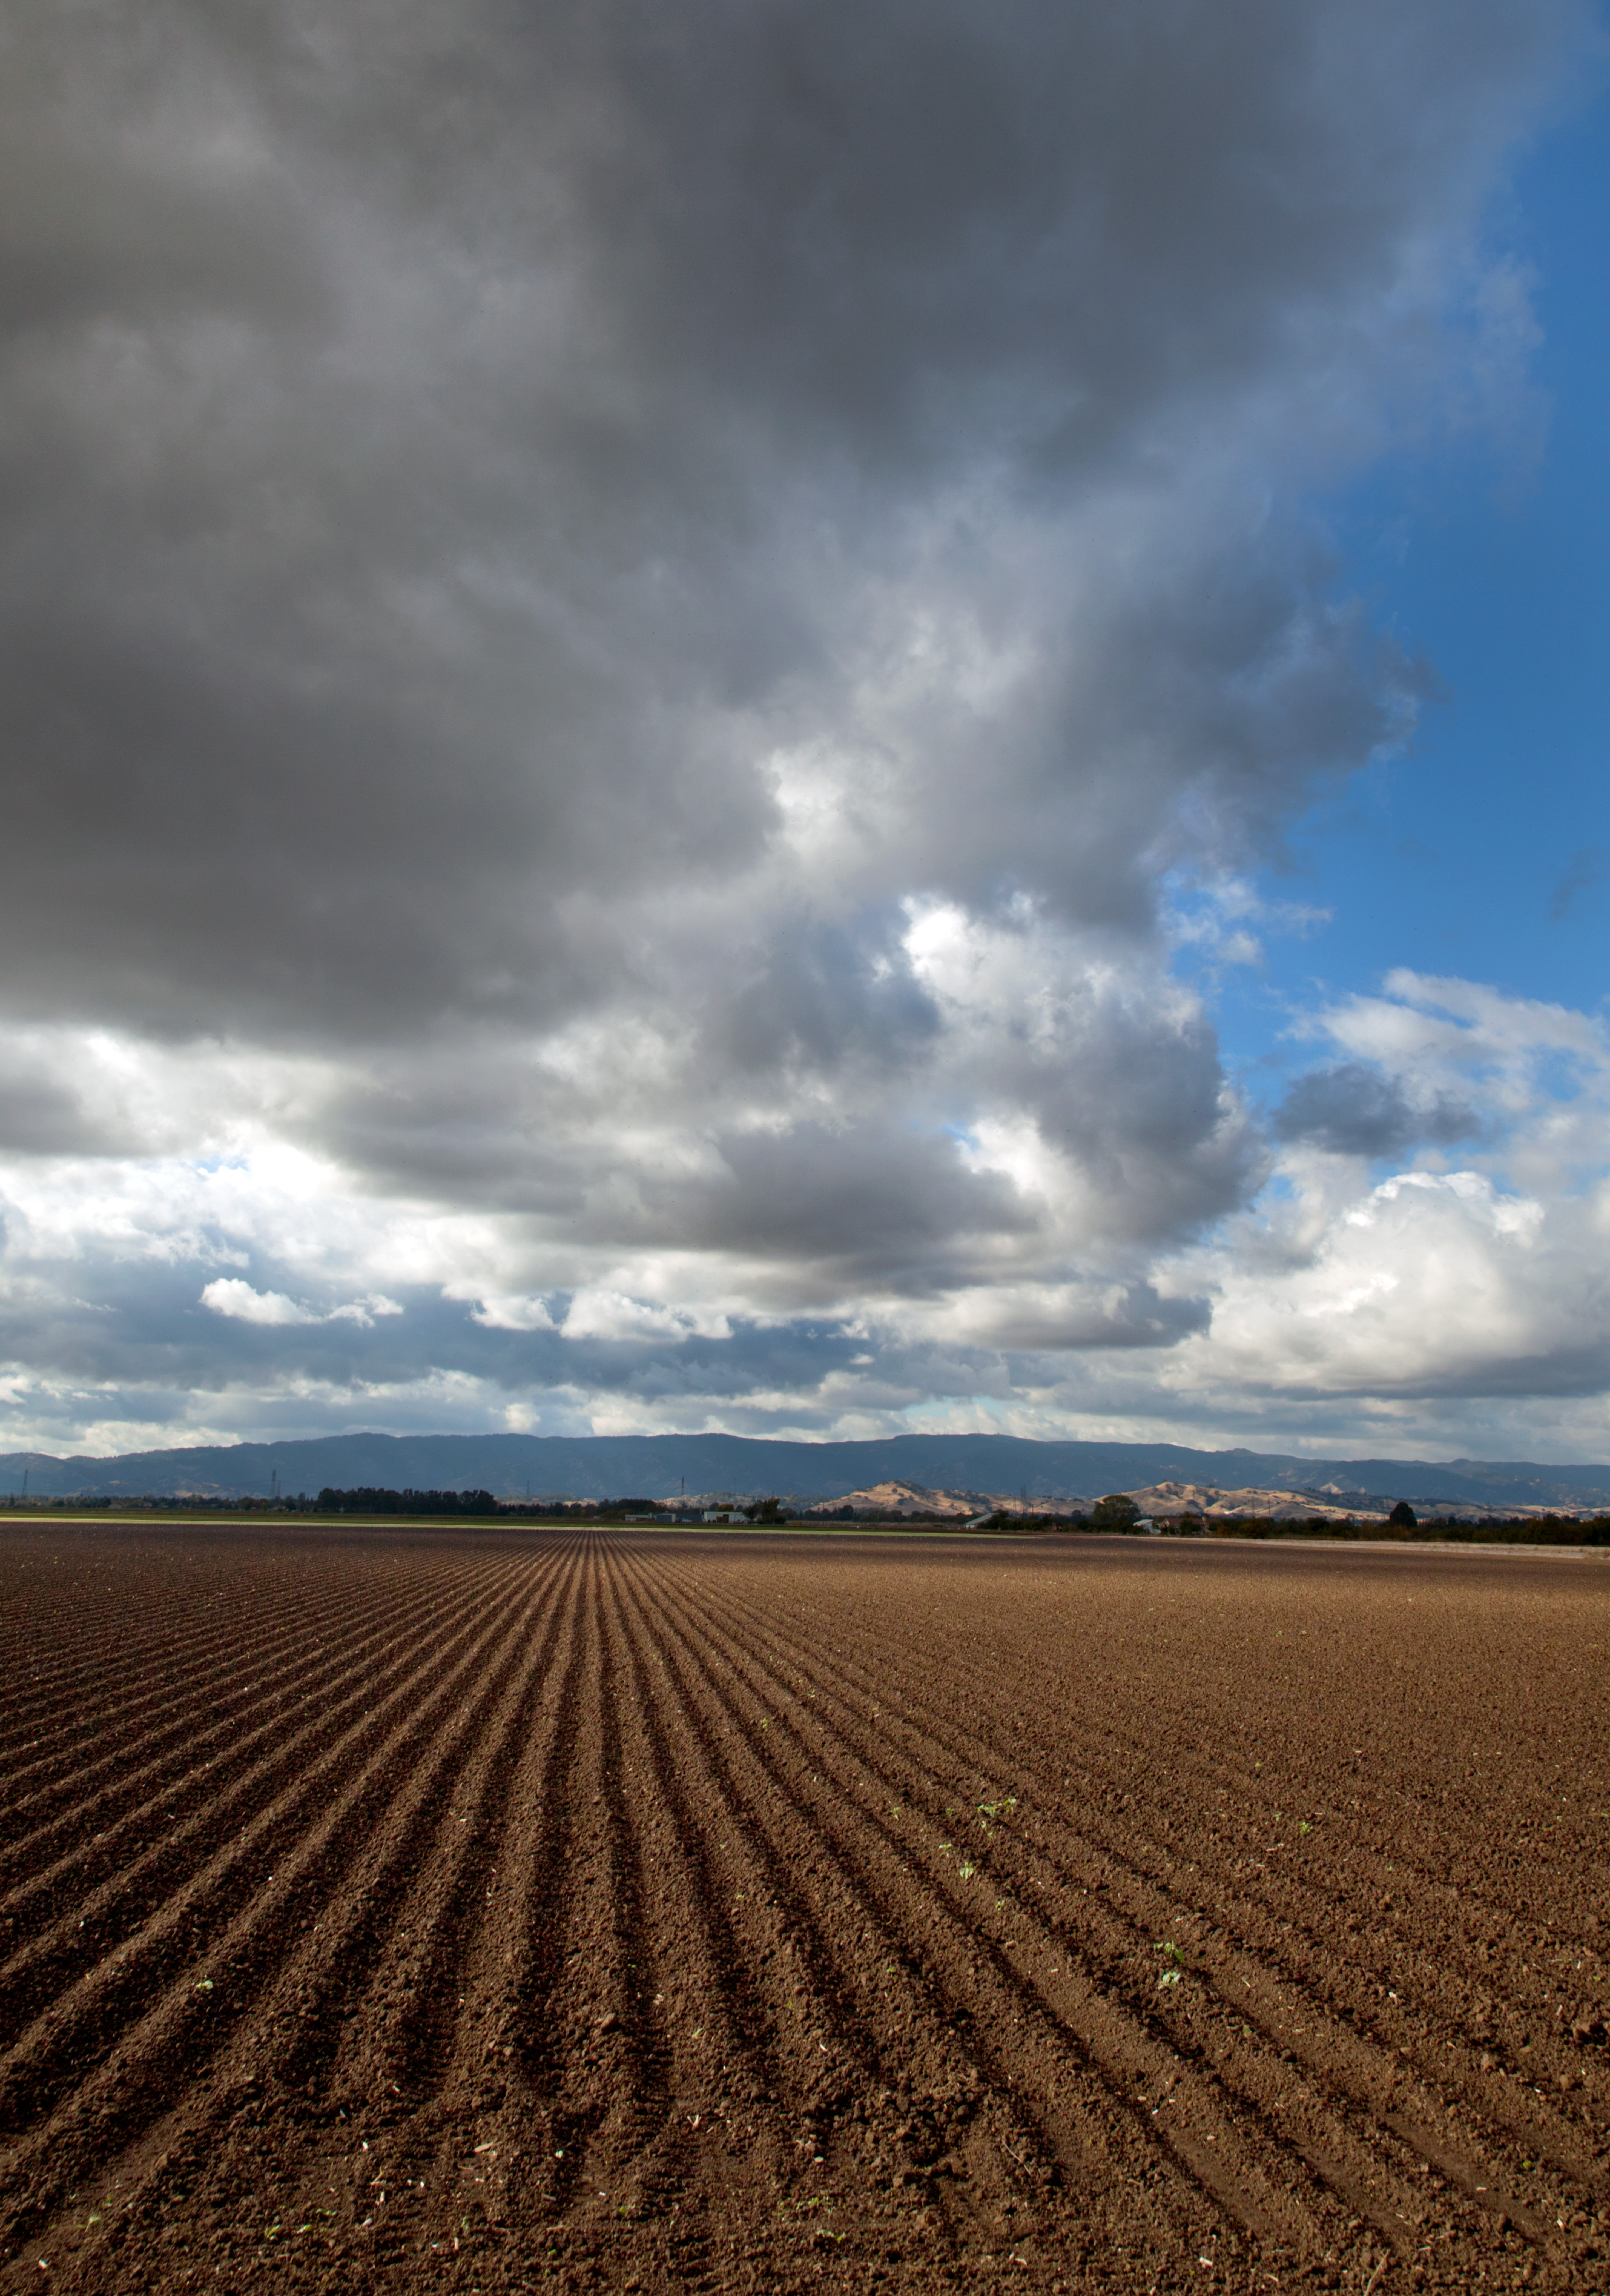
landscape, horizon, cloud, sky, field, prairie, sunlight, crop, soil, agriculture, plain, grassland, steppe, rural area, meteorological phenomenon, grass family